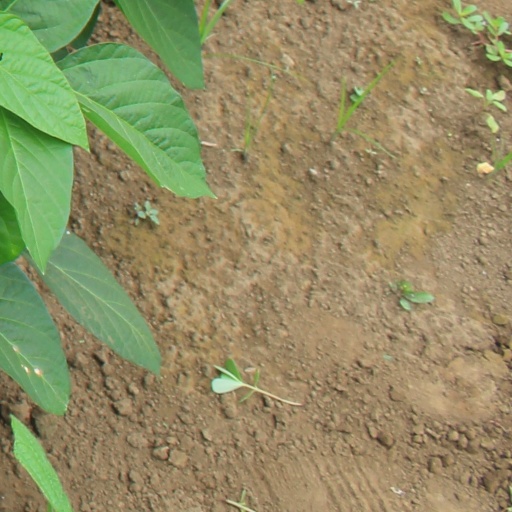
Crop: soybean